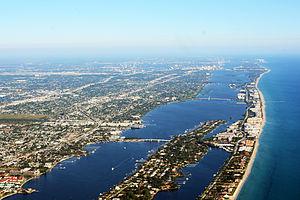
Lantana est une ville du comté de Palm Beach, dans l’État de Floride, aux États-Unis. Sa population s’élevait à 10 423 habitants lors du recensement de 2010, estimée à 11 221 habitants en 2016.